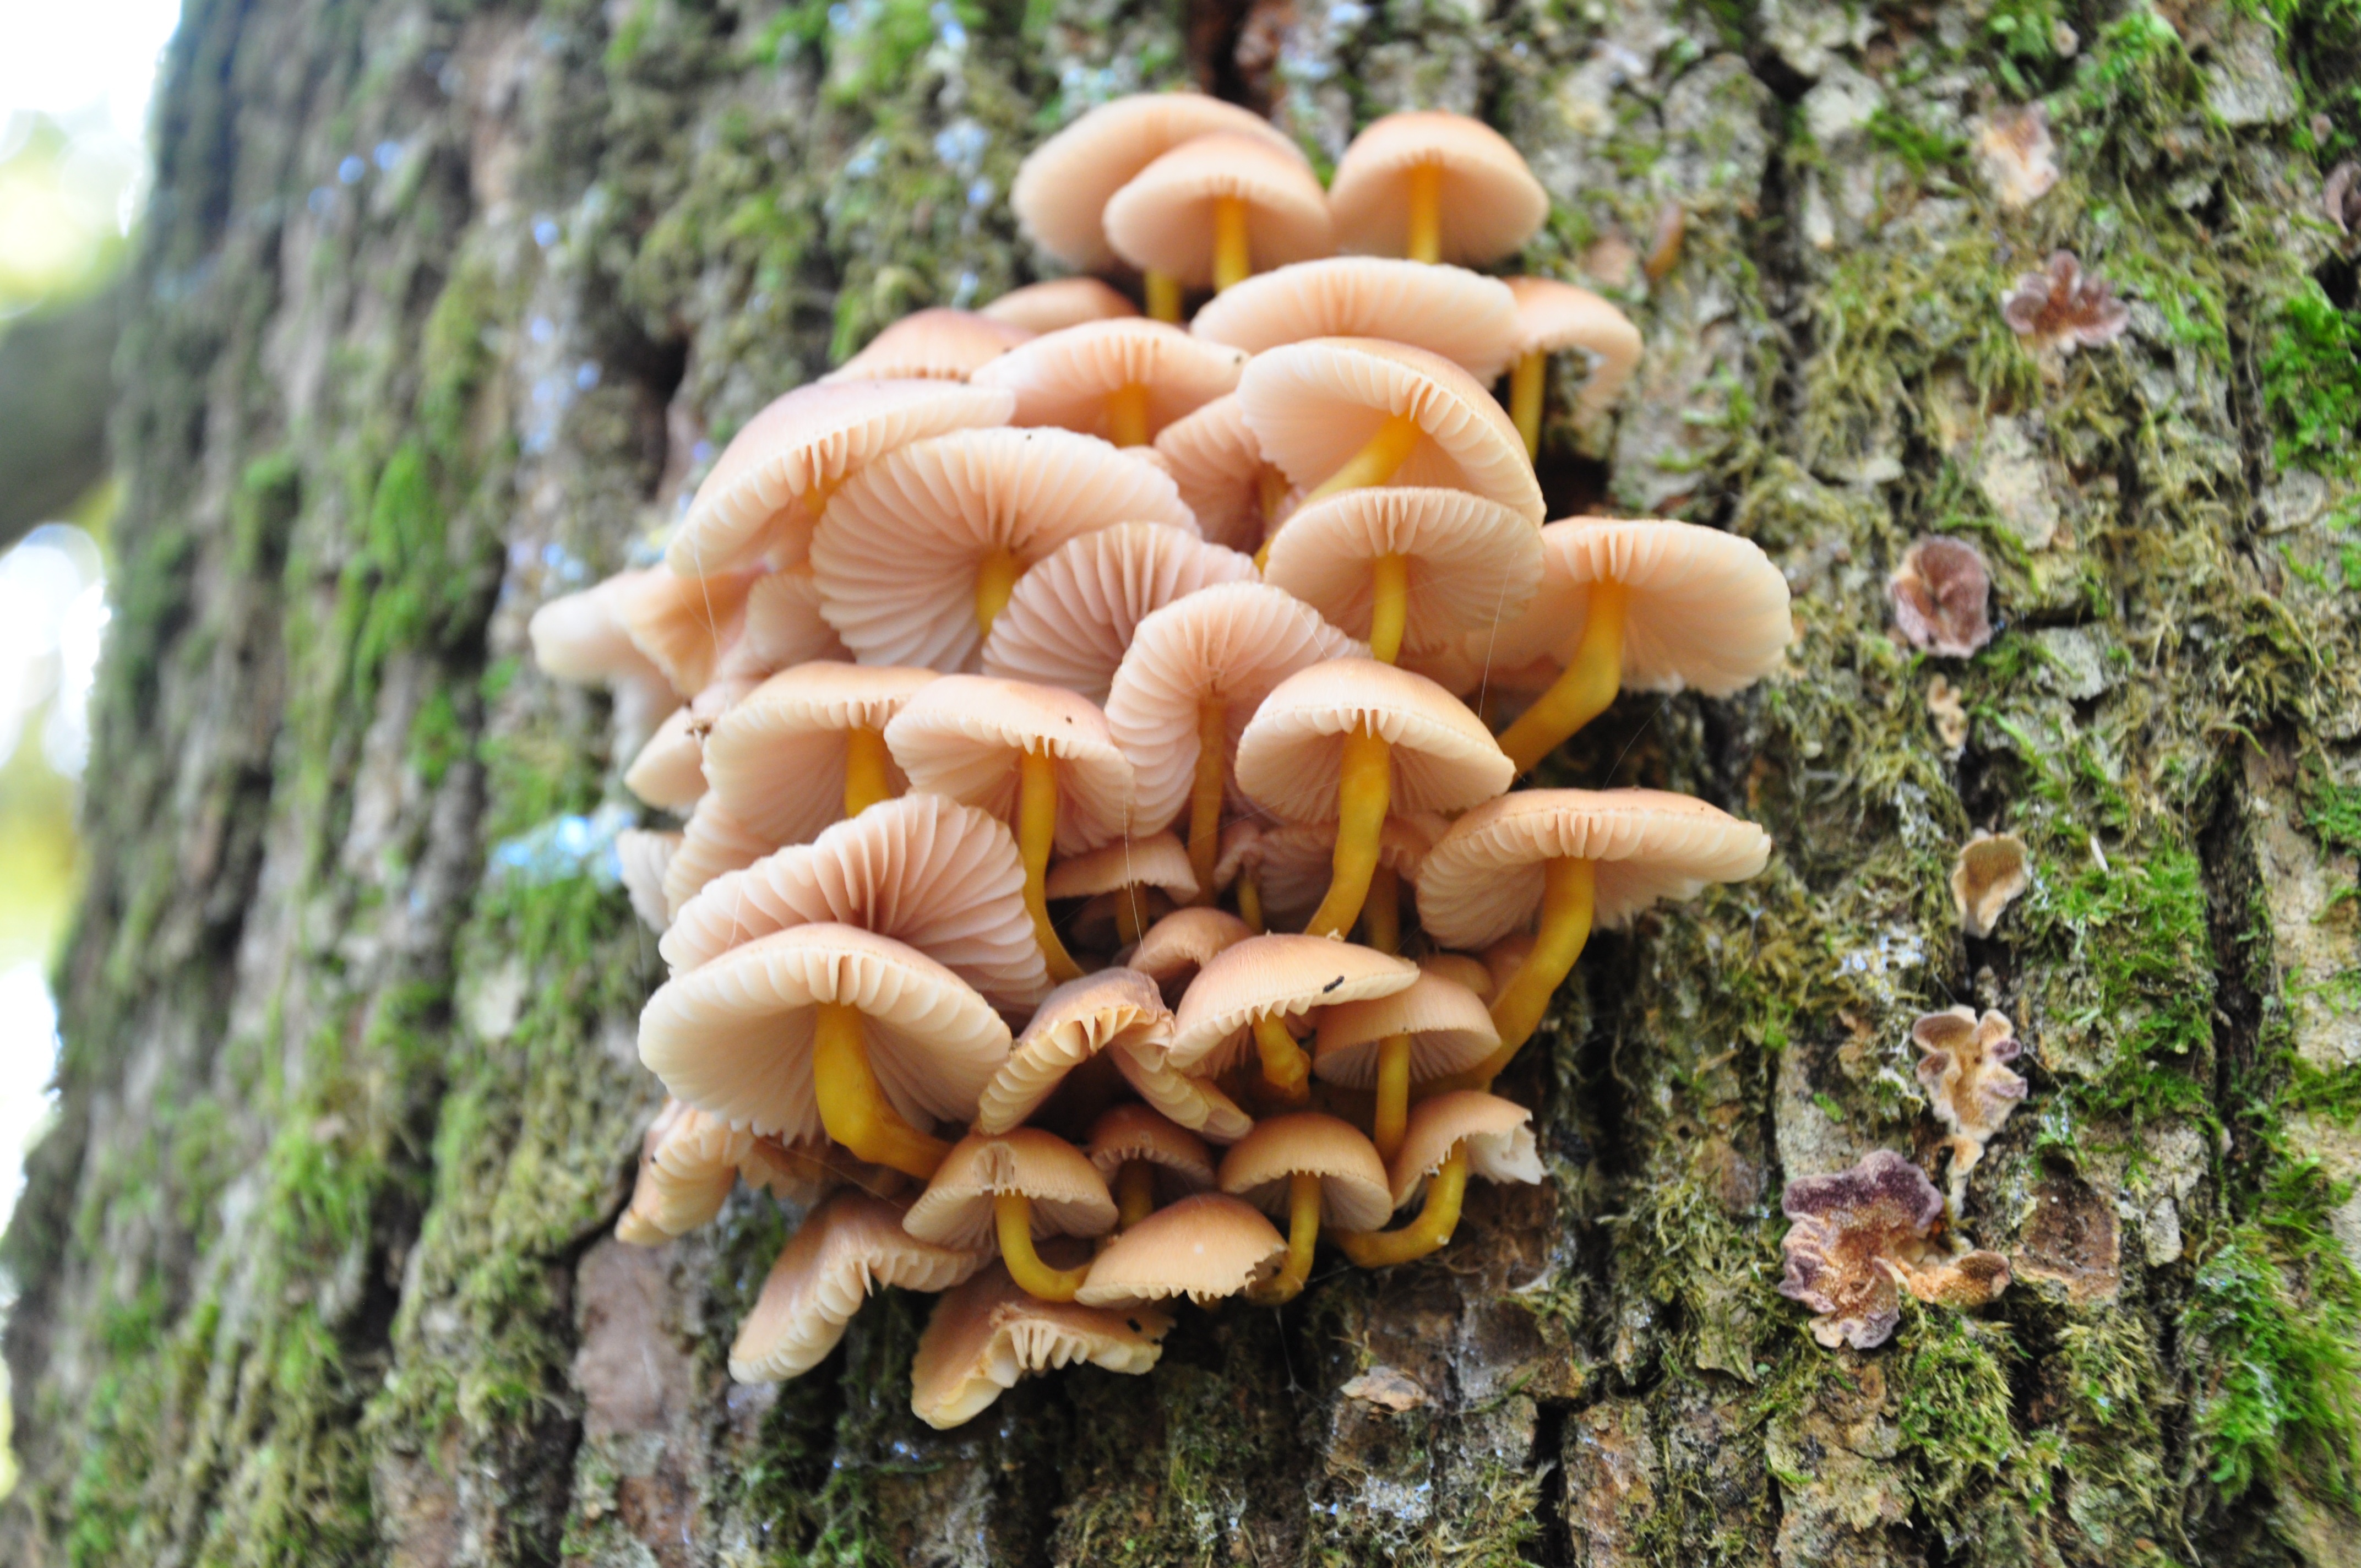
nature, forest, autumn, mushroom, fungus, woodland, auriculariales, oyster mushroom, edible mushroom, medicinal mushroom, agaricomycetes, agaricaceae, auriculariaceae, auricularia, enokitake